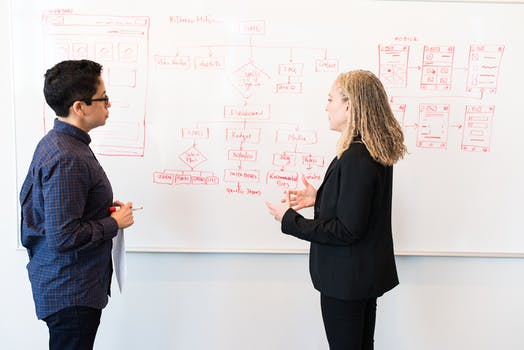
Label: No Watermark